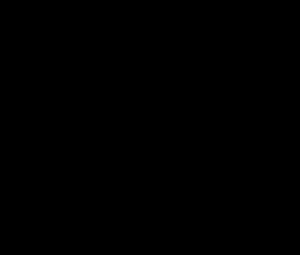
Un amplificateur opérationnel est un amplificateur différentiel : c'est un amplificateur électronique qui amplifie une différence de potentiel électrique présente à ses entrées. Initialement, les AOP ont été conçus pour effectuer des opérations mathématiques dans les calculateurs analogiques : ils permettaient d'implémenter facilement les opérations mathématiques de base comme l'addition, la soustraction, l'intégration, la dérivation et d'autres. Par la suite, l'amplificateur opérationnel est utilisé dans bien d'autres applications comme la commande de moteurs, la régulation de tension, les sources de courants ou encore les oscillateurs.
Un boîtier de circuit intégré est un boîtier servant à la fois de jonction électrique et d'interface mécanique entre la puce du circuit intégré et le circuit imprimé. Il est généralement composé de plastique, parfois de céramique, rarement de métal. Certains boîtiers possèdent des fenêtres transparentes permettant par exemple l'effacement par ultraviolet de certaines mémoires.